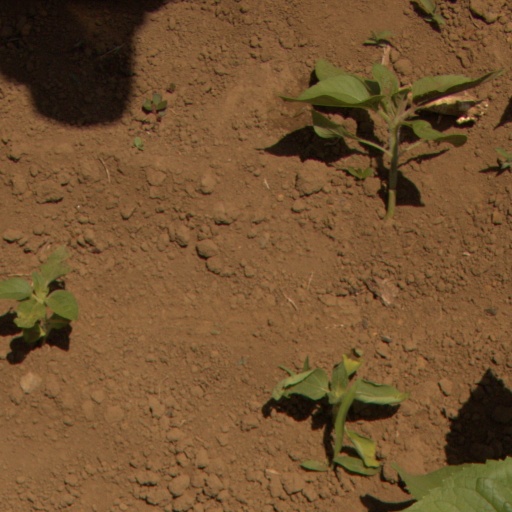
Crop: Jerusalem artichoke